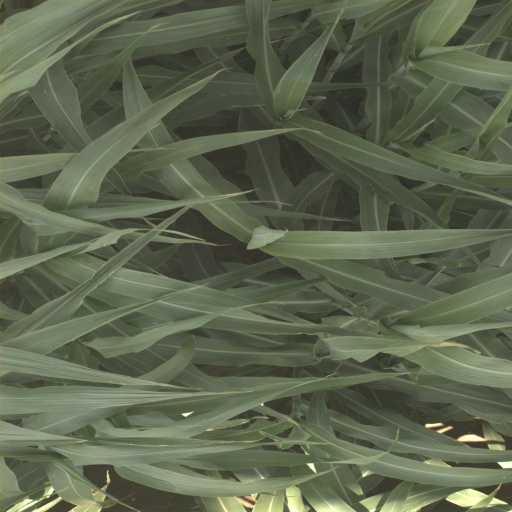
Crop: sorghum